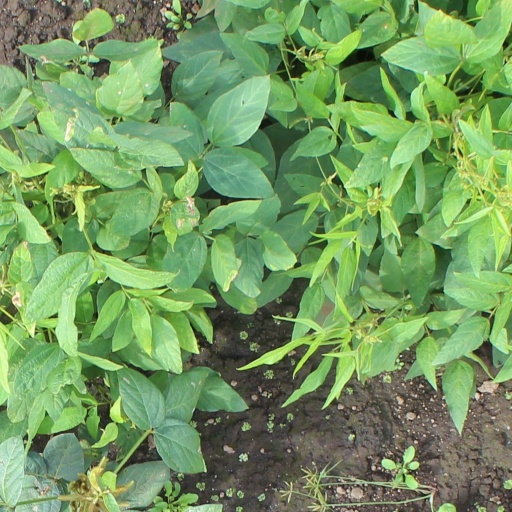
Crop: soybean